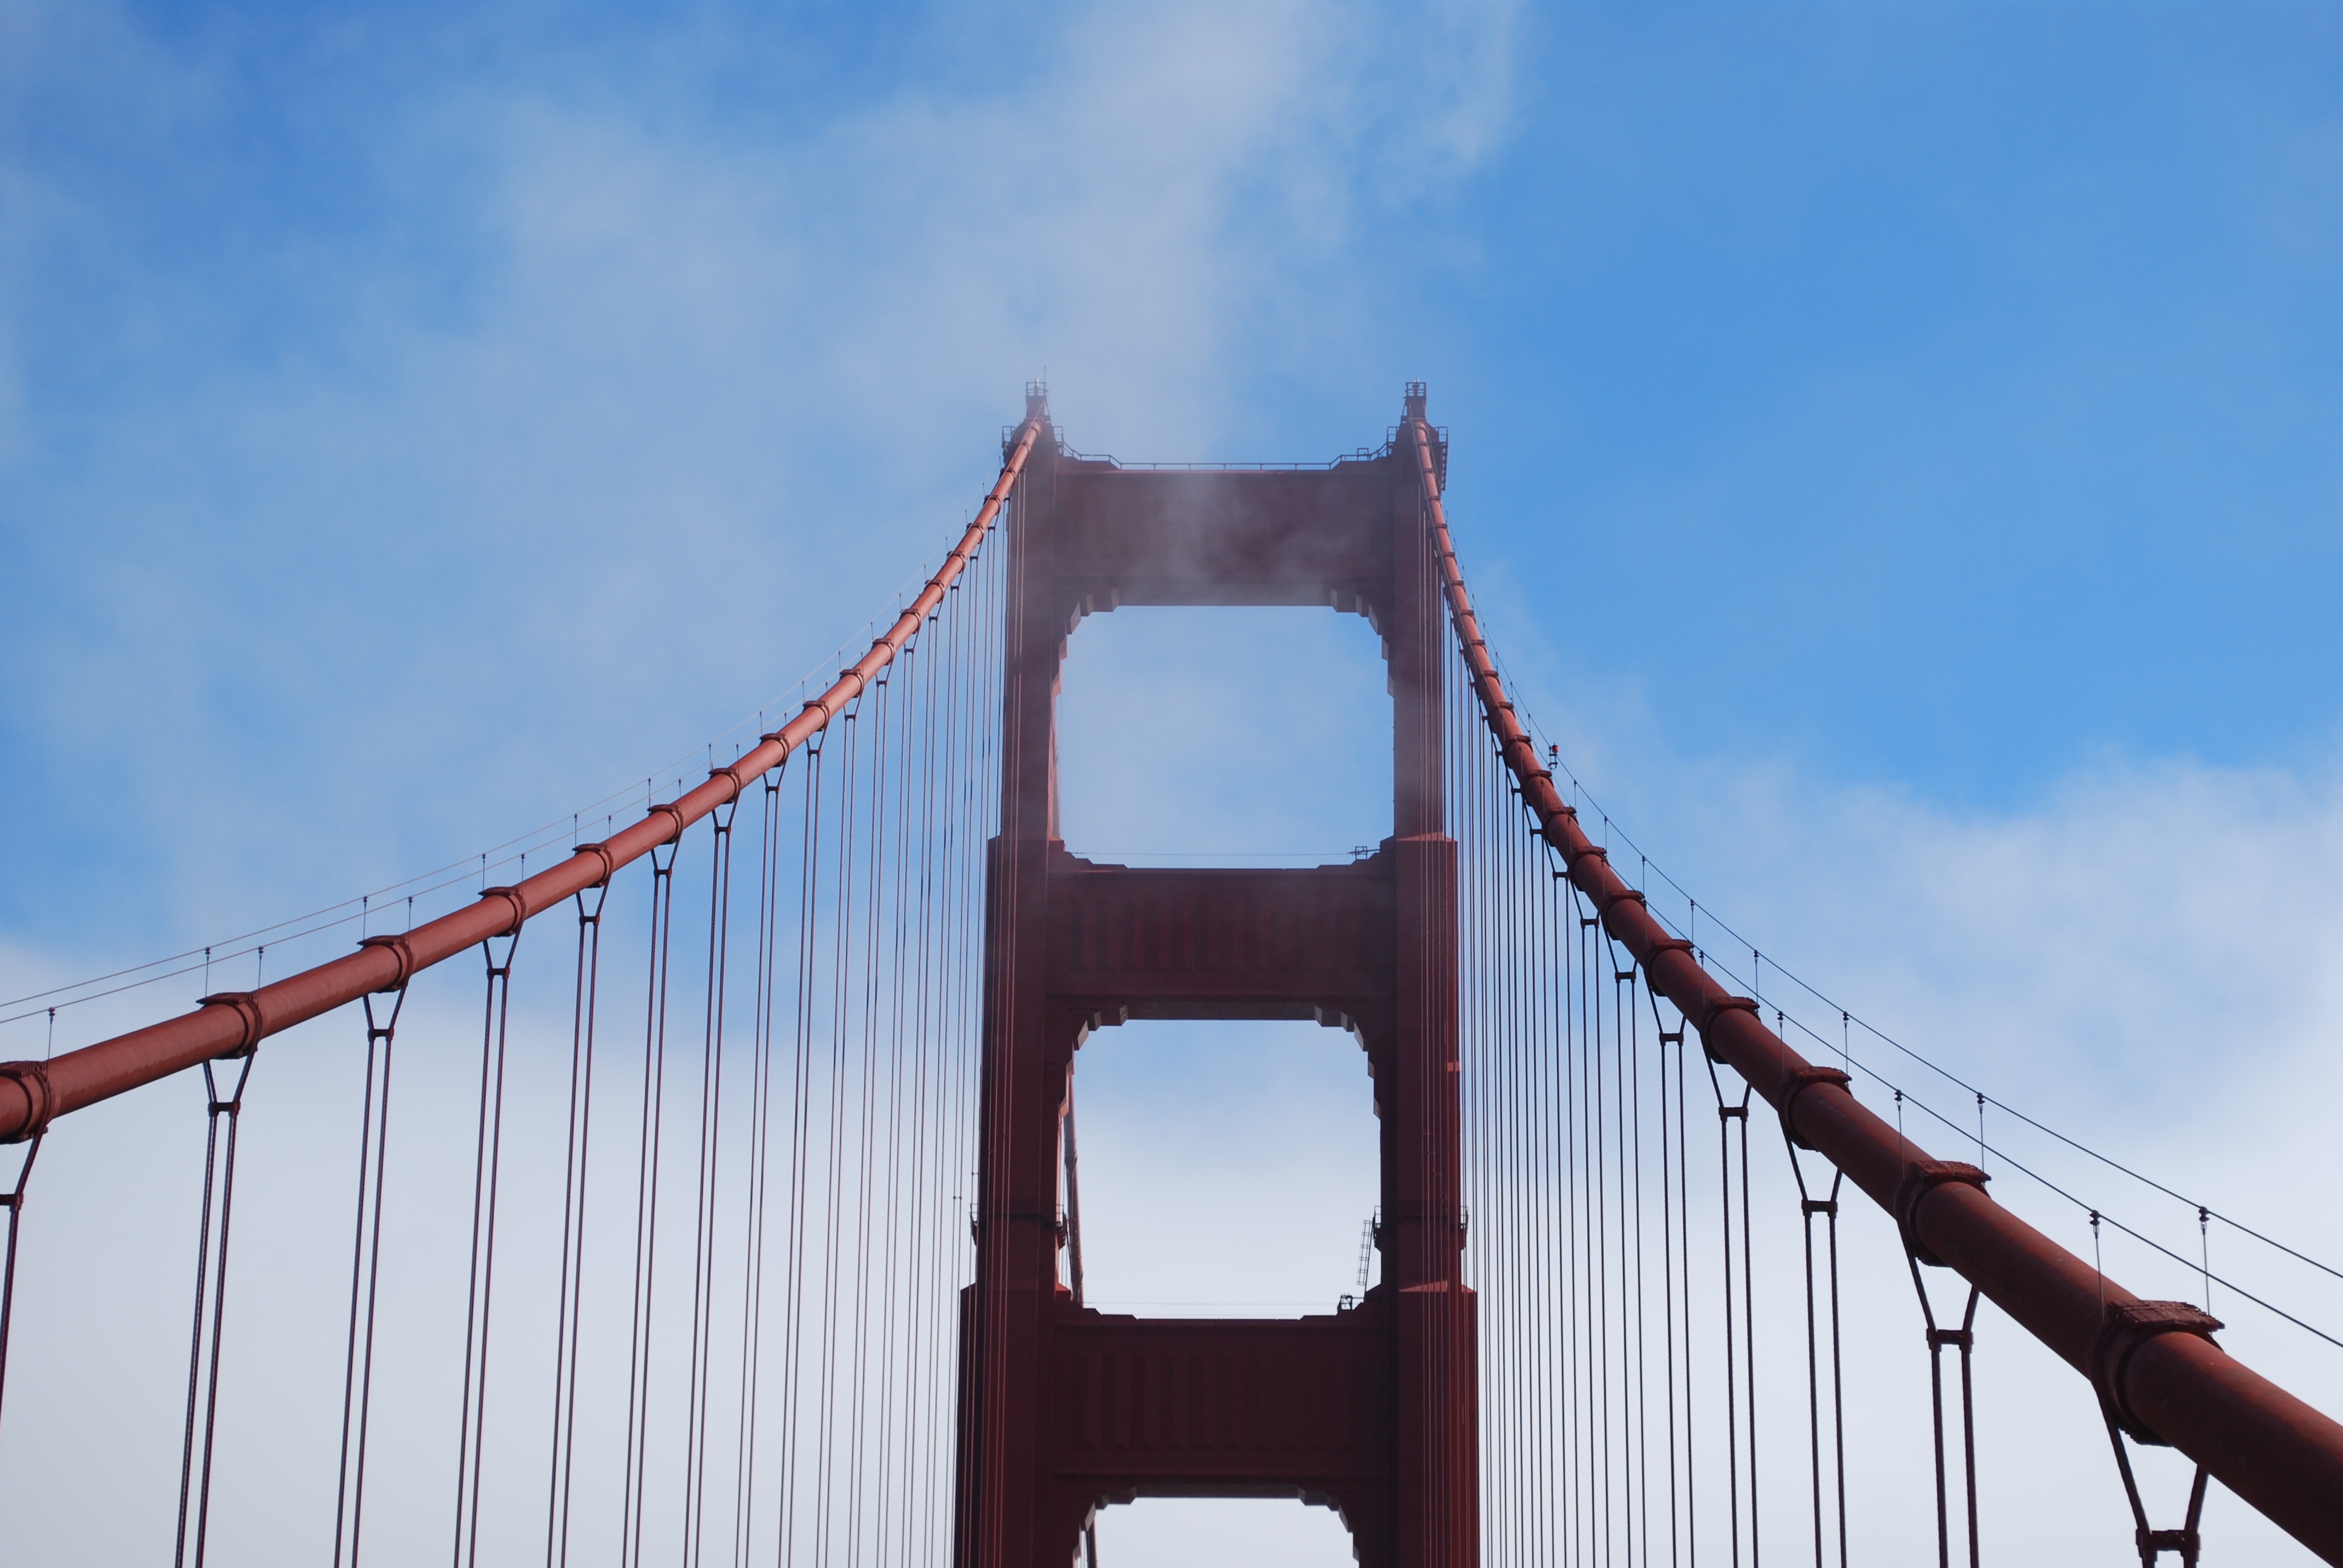
sky, bridge, suspension bridge, amusement park, blue, roller coaster, amusement ride, nonbuilding structure